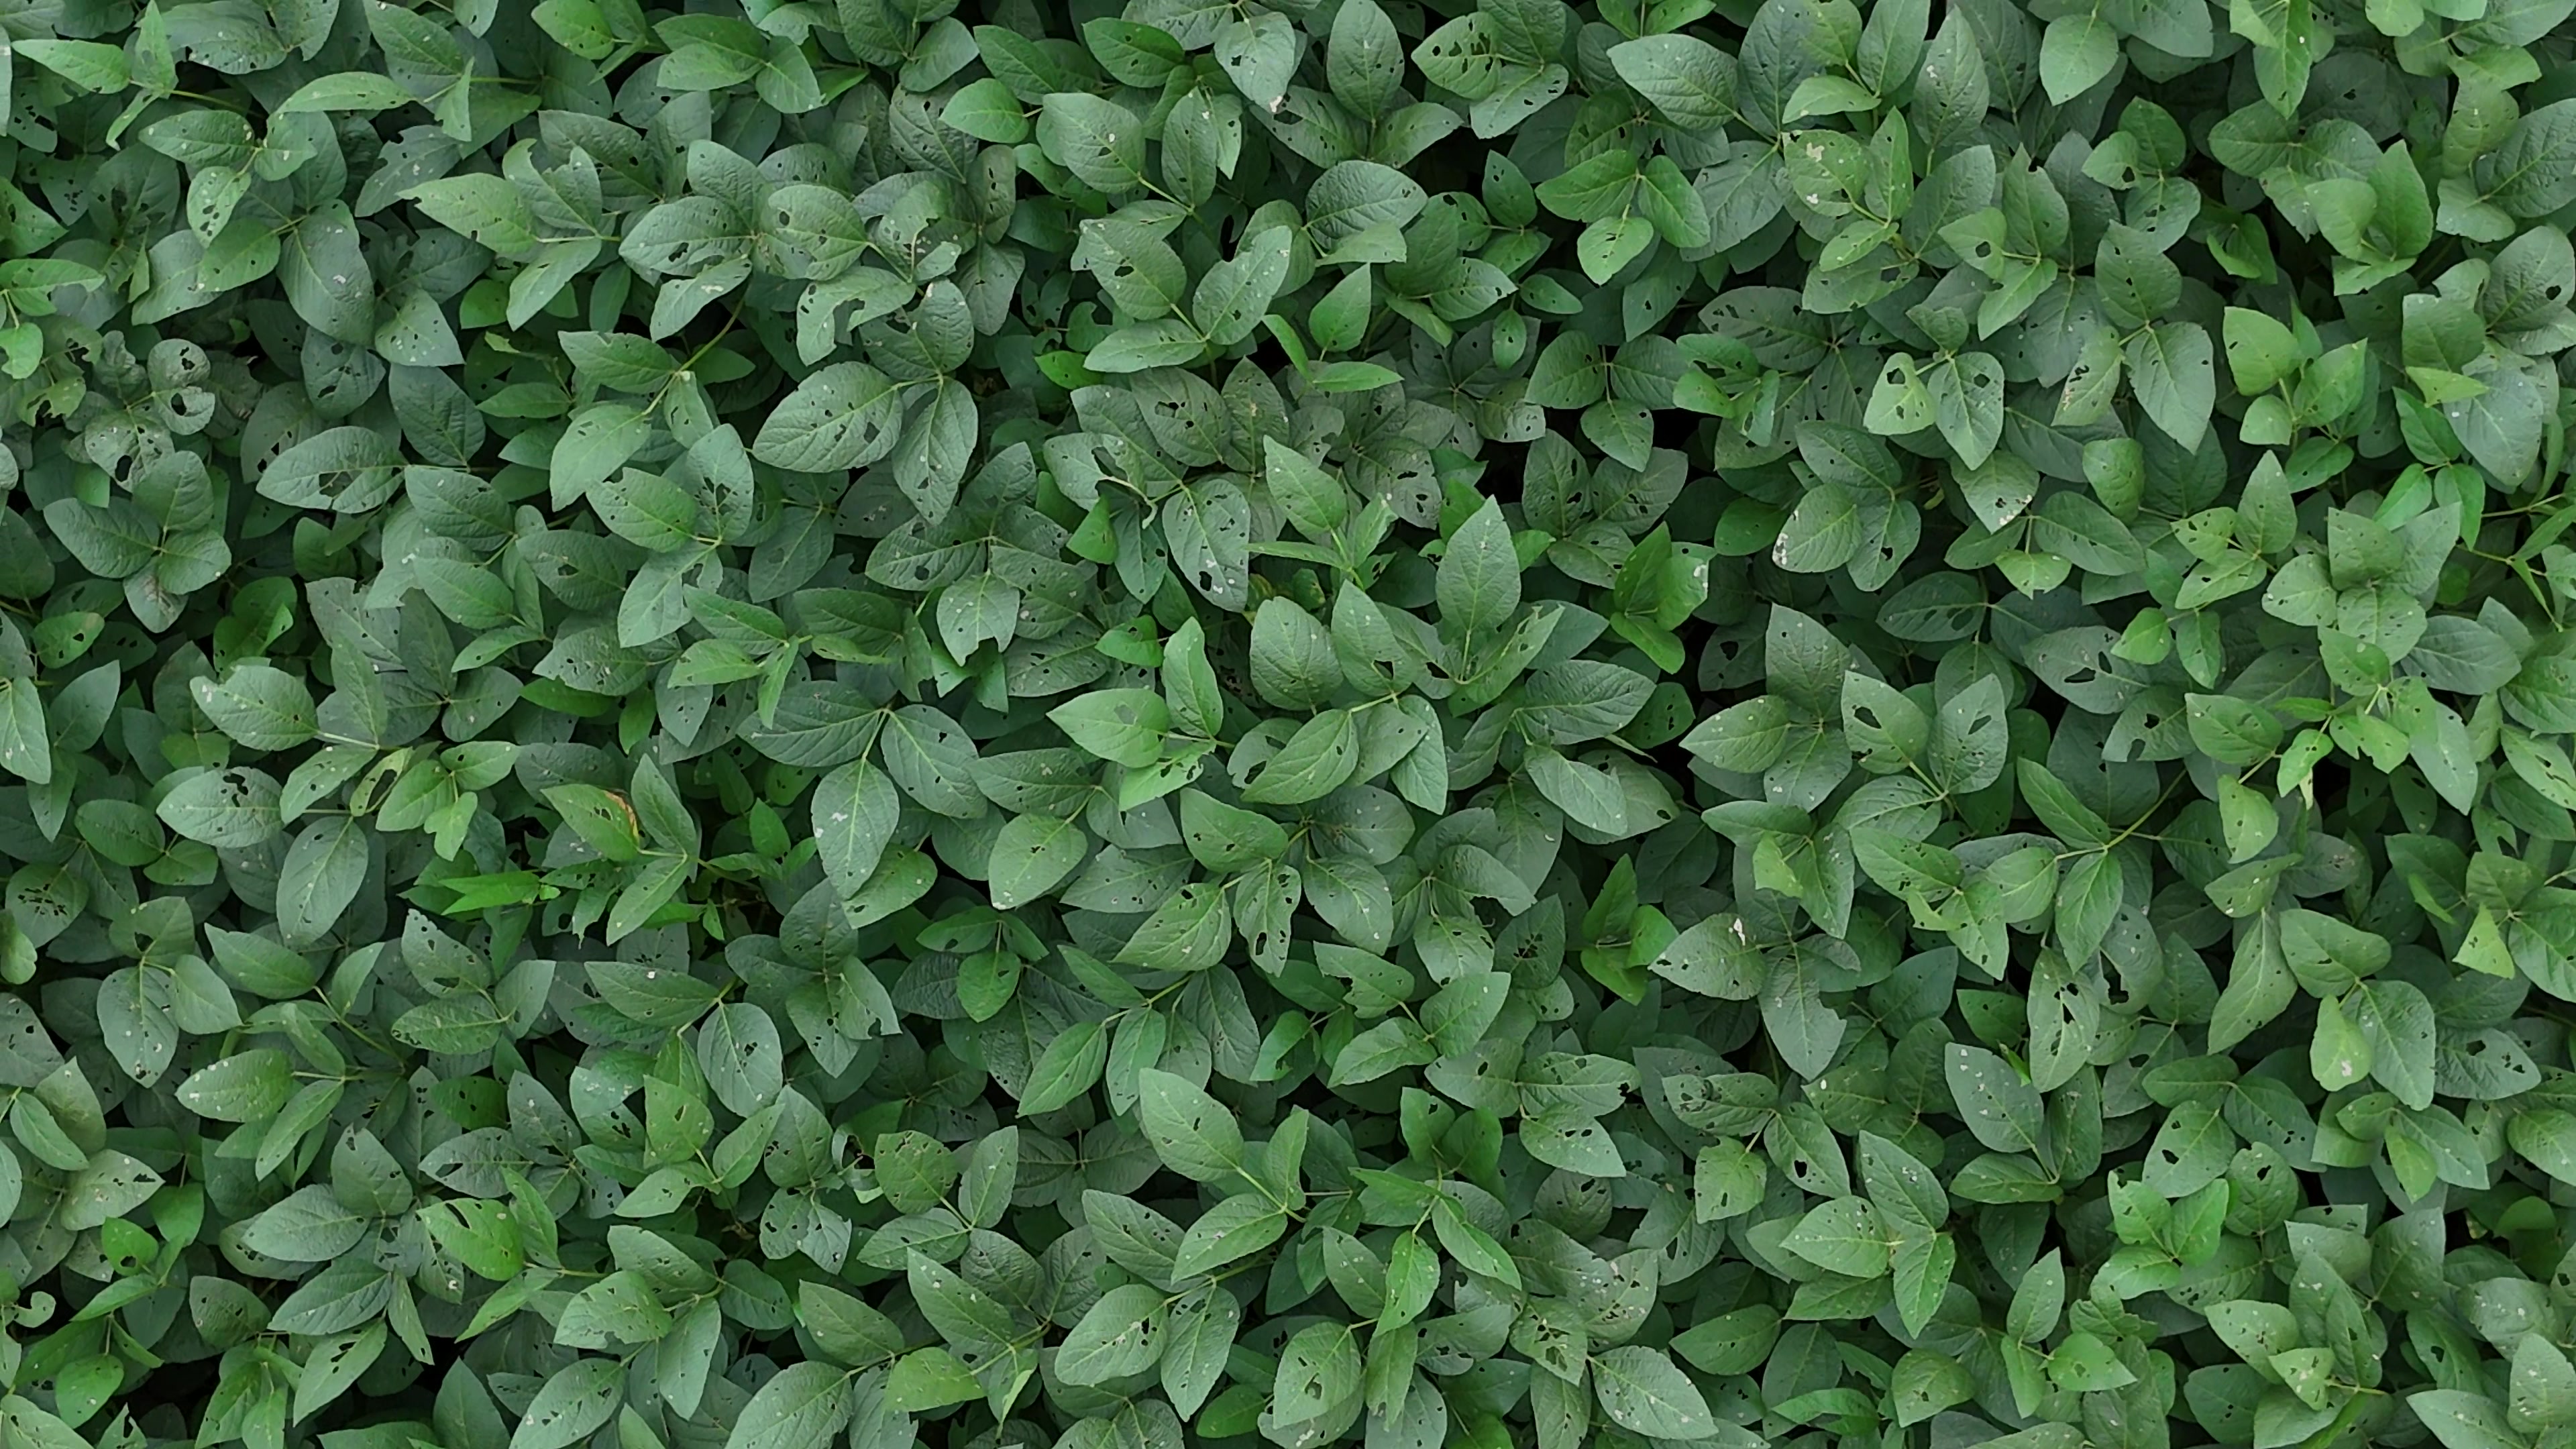
Label: Semilooper_Pest